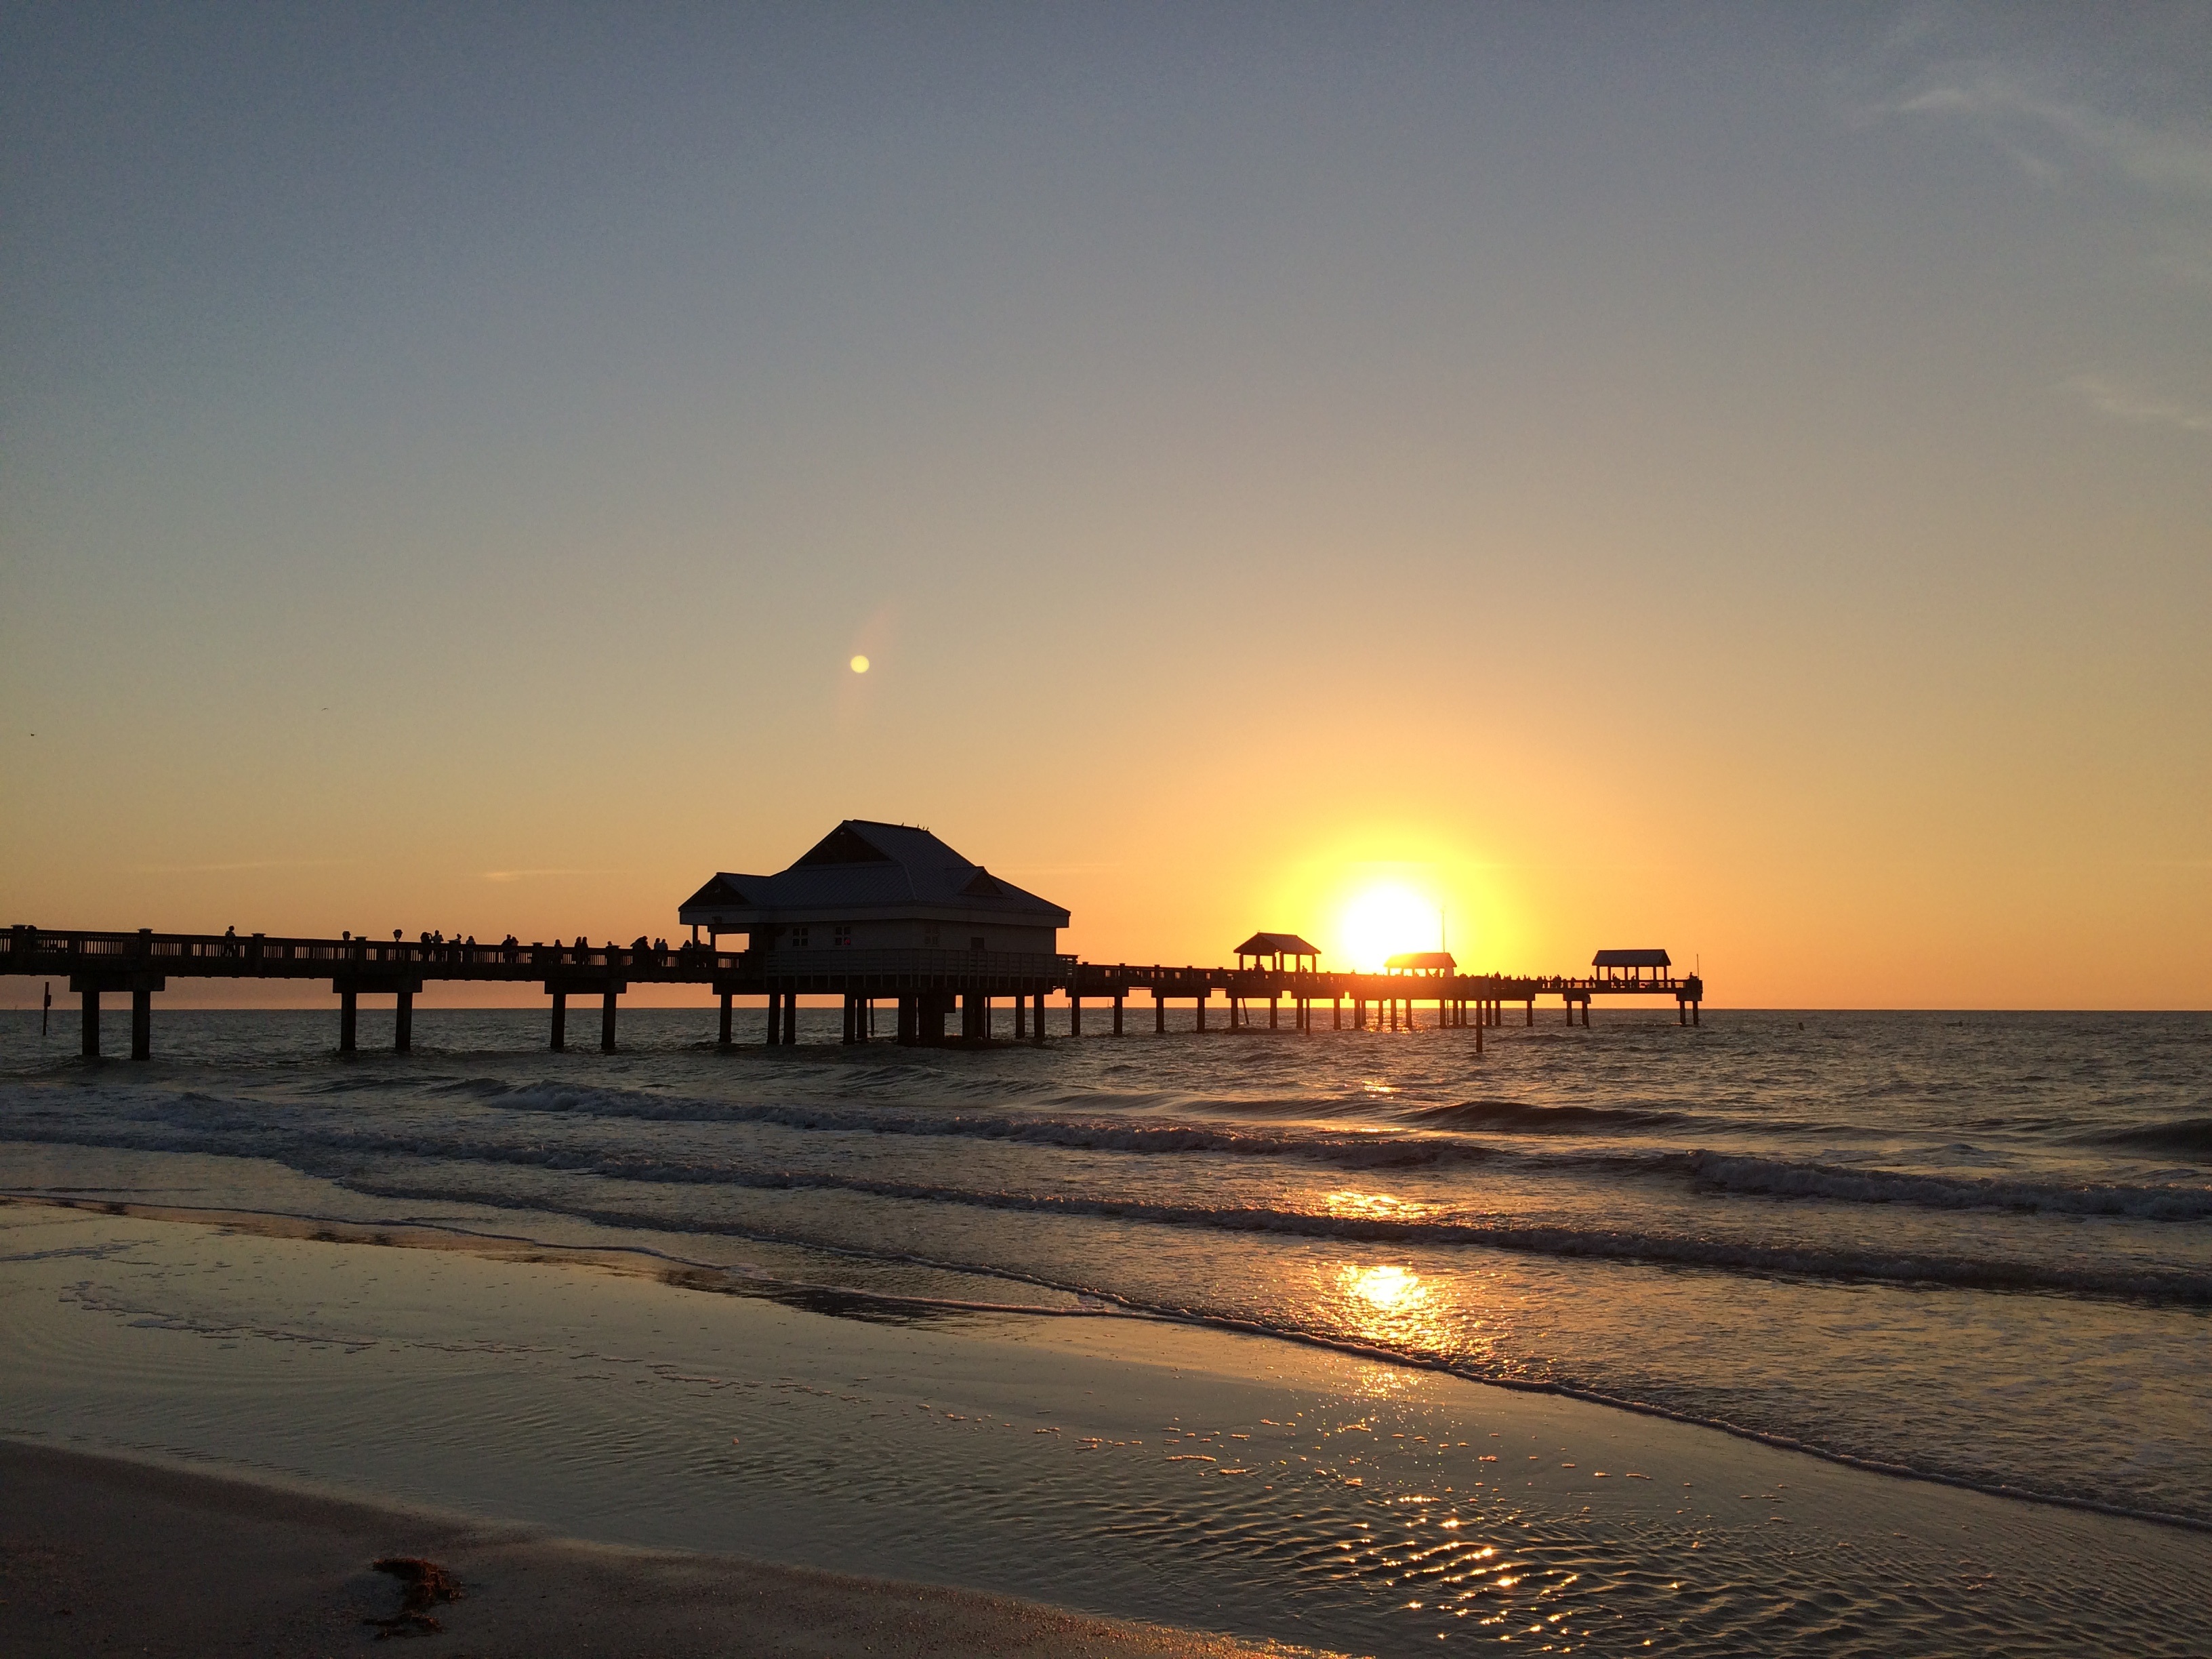
beach, landscape, sea, coast, water, sand, ocean, horizon, sky, sun, sunrise, sunset, sunlight, morning, shore, wave, dawn, pier, panorama, summer, coastline, dusk, evening, reflection, bay, body of water, waves, clearwater, gulf, florida, afterglow